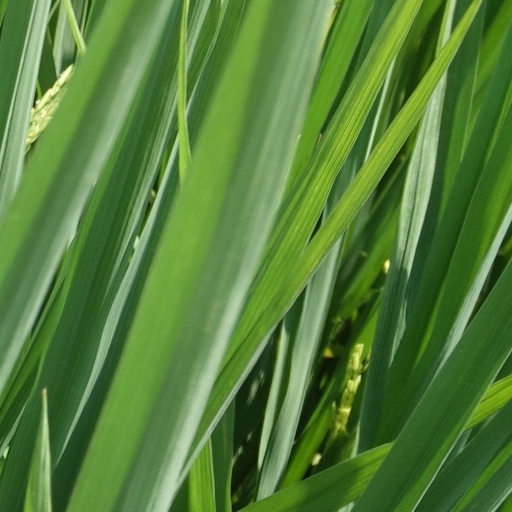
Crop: rice